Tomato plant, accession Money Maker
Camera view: horizontal (90 deg, fisheye); turntable rotation: 0 degrees
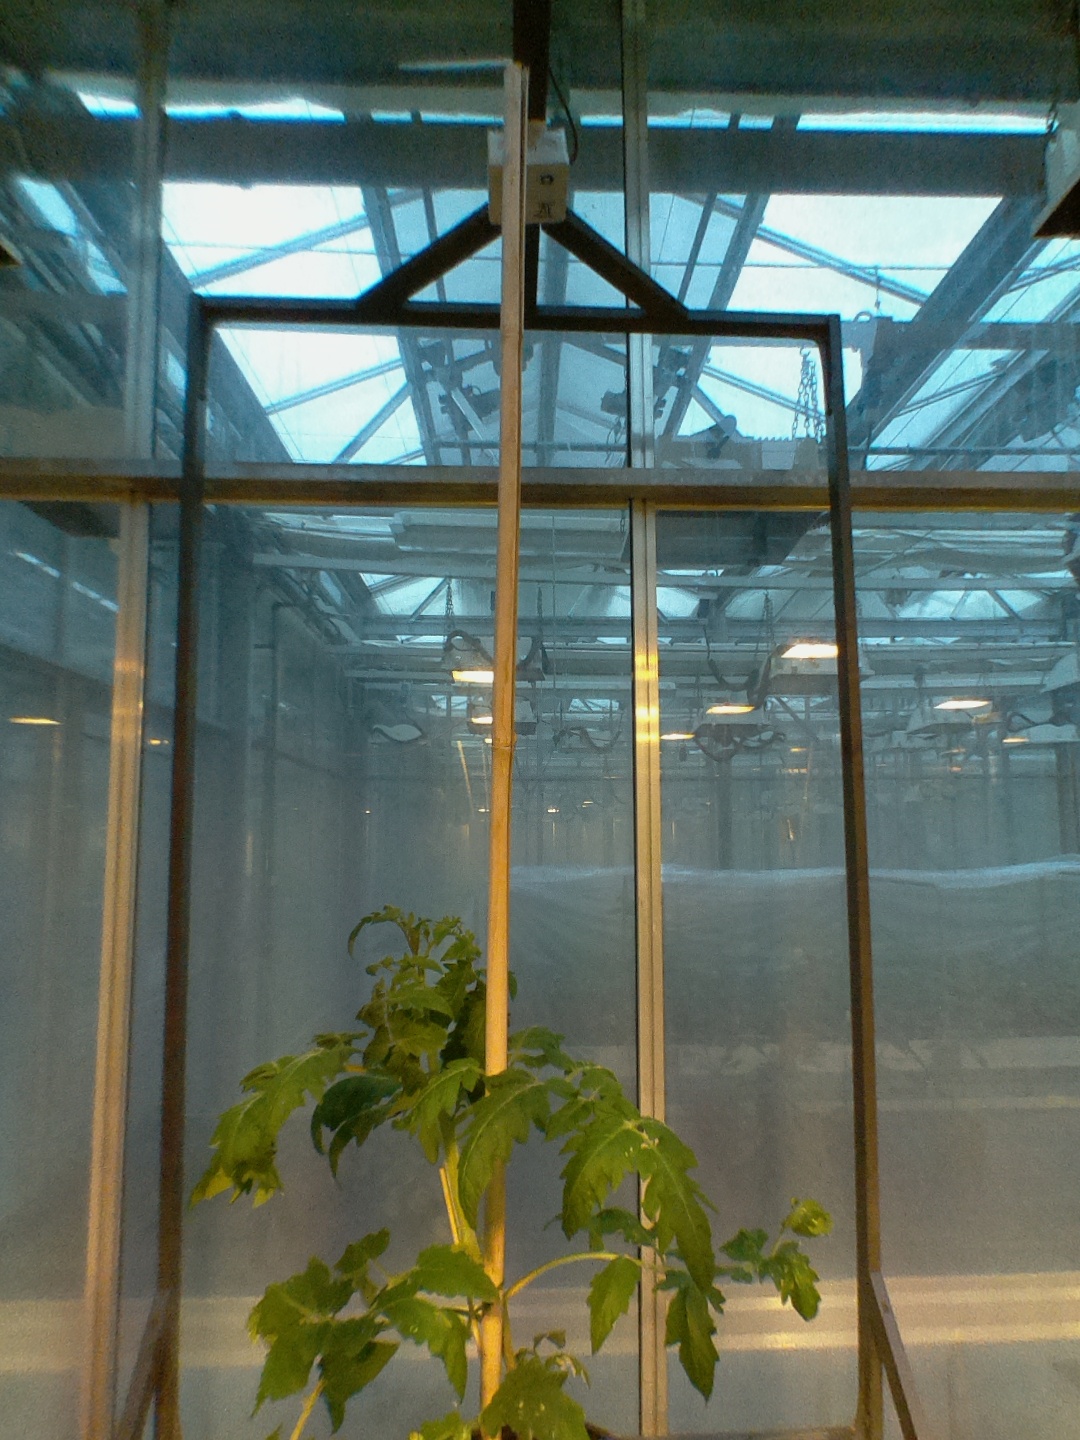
BBCH growth stage 53: 3 inflorescences visible